Yokohama F. Marinos

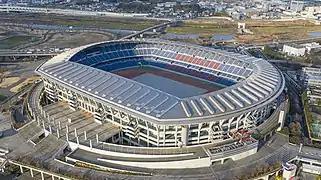

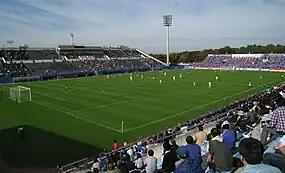

The team's home stadiums are Nissan Stadium, otherwise known as International Stadium Yokohama, and Mitsuzawa Stadium. The team trained at Marinos Town located in the area of Minato Mirai, but moved to Kozukue Field located next to the home ground in 2016.